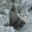
Label: seal